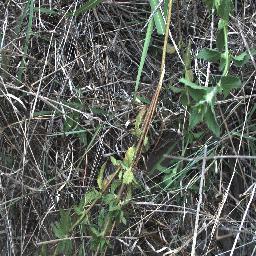
Label: siam_weed